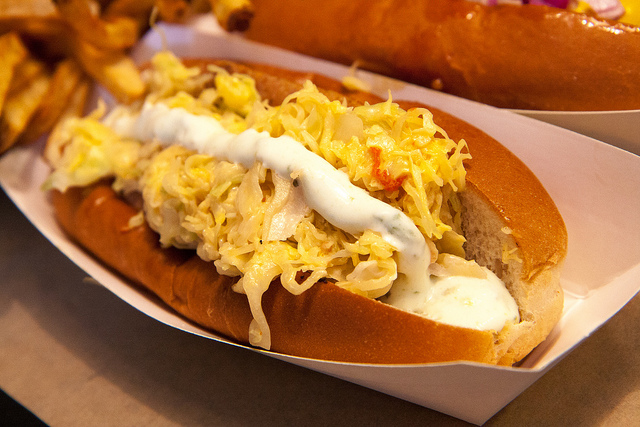
user: Given an image and a question. Answer the question in a short answer. Question: What establishment is serving this food? Short Answer:
assistant: food truck